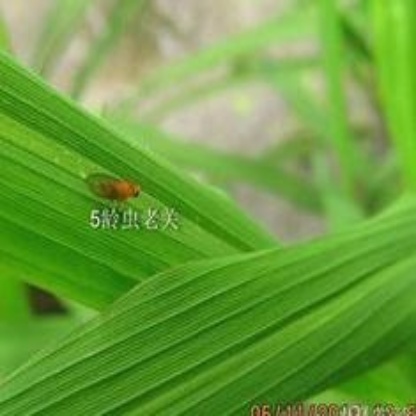
Nhãn: Sâu năn ( Muỗi hành )(Rice Gall Midge)